Niebla Castle (Spain)

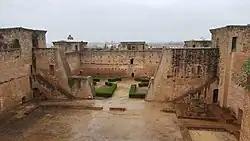
View of one of the castle's two parade grounds

Niebla Castle (castillo de Niebla) is a mediaeval castle at Niebla, in the province of Huelva, Andalusia.